Boromir

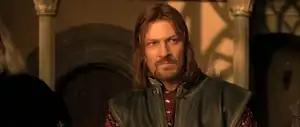
Sean Bean as Boromir in Peter Jackson's 2001 ""

In "" (2002), Boromir appears in the theatrical version only briefly during the beginning flashback sequence of Gandalf's fight with the Balrog in Moria. The Extended Edition adds two additional flashbacks: first when Faramir remembers finding Boromir's body and his cloven horn in the elven boat washed up on shore; and in longer flashback (the only scene of the film trilogy where Boromir and Faramir are seen speaking to each other), after Boromir's victory in Osgiliath and before his departure for Rivendell. The two brothers are seen celebrating and laughing before their father interrupts, asking him to go to Rivendell to seek the One Ring. Here Boromir apparently knows that "Isildur's Bane" is the One Ring, and he is chosen by his father, despite his reluctance to go, in response to a summons from Elrond.